Charles F. Shoemaker

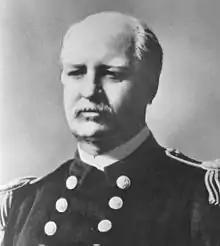
Senior Captain Charles F. Shoemaker, USRCS

Charles Frederick Shoemaker (27 March 184111 July 1913) was a captain in the United States Revenue Cutter Service and was appointed in 1895 by Secretary of the Treasury John G. Carlisle to be Chief of the Revenue Marine Division of the Department of the Treasury.